Kenney Gym and Kenney Gym Annex

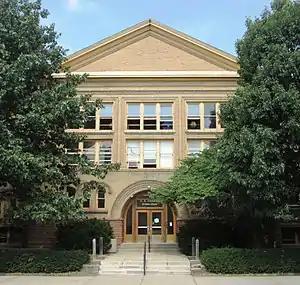
The Springfield Avenue entrance to the Kenney Gym (2013)

The Kenney Gym and the Kenney Gym Annex are two buildings located at 1402-06 Springfield Avenue in Urbana, Illinois, on the campus on the University of Illinois at Urbana-Champaign. Although the two buildings have been physically connected since 1914, they were built separately. They were jointly added to the National Register of Historic Places in 1986 under the name Military Drill Hall and Men's Gymnasium.